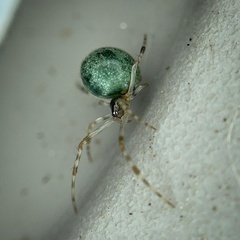
Species: Parasteatoda_tepidariorum